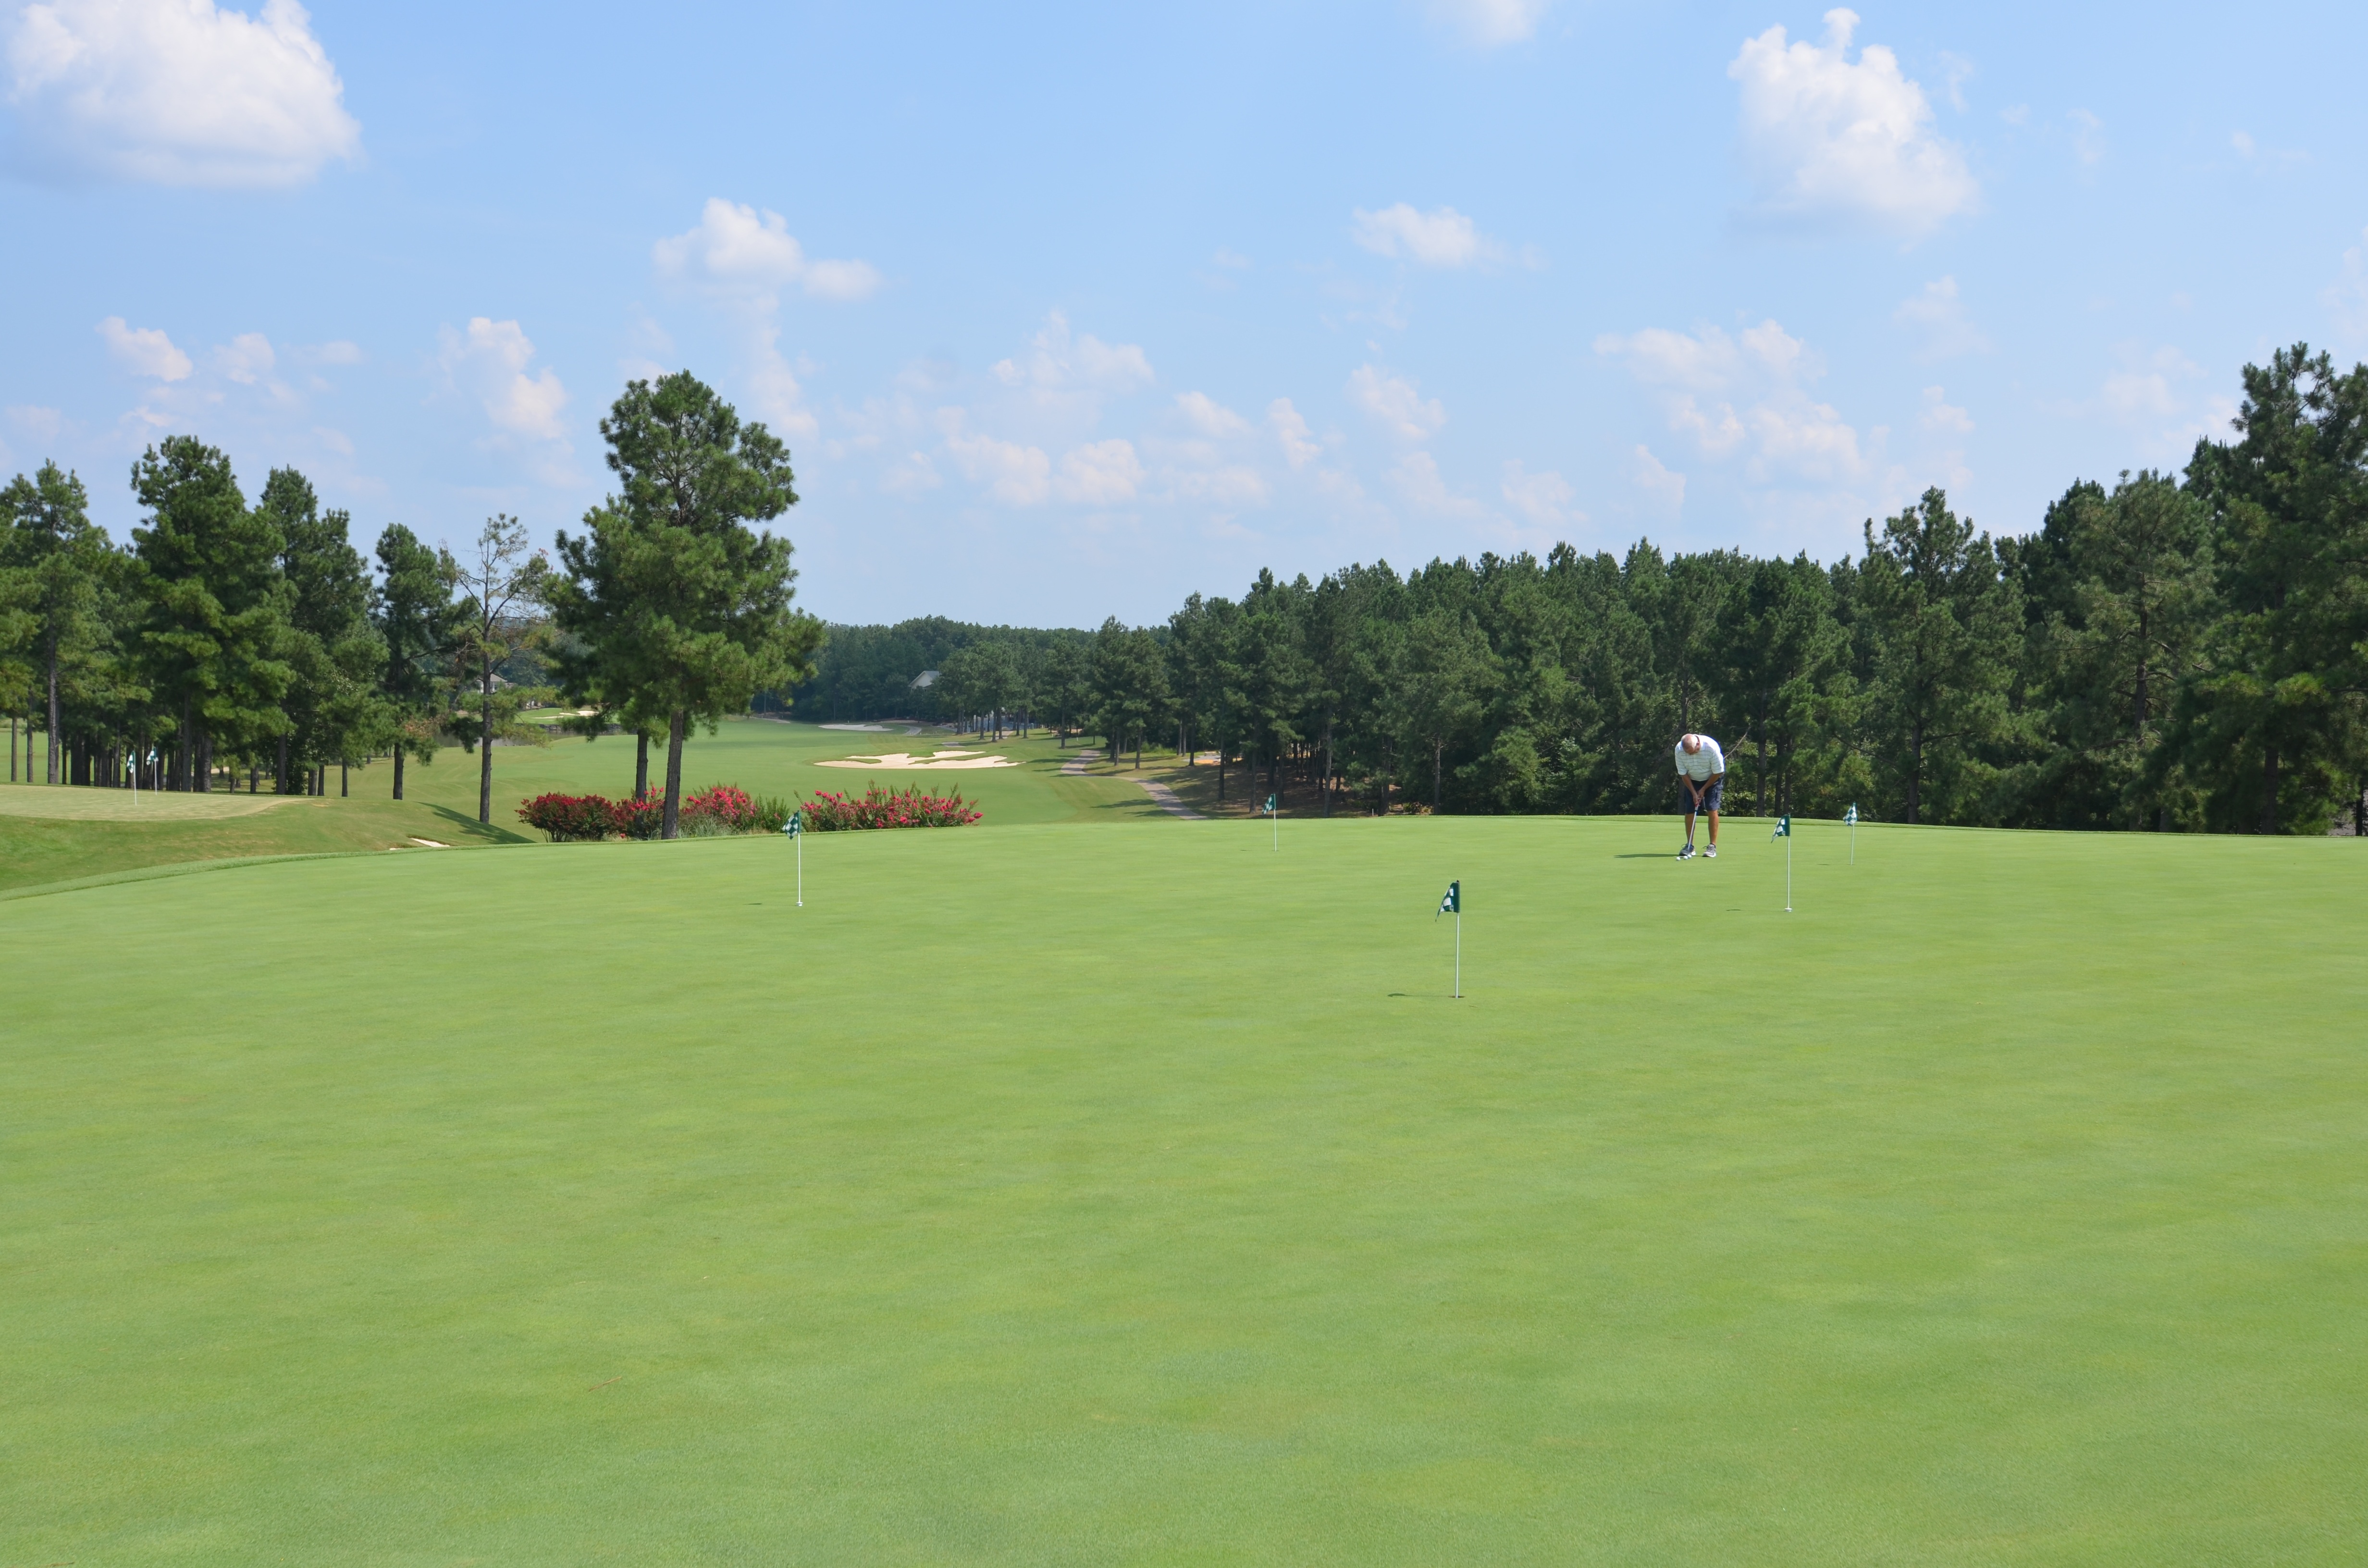
nature, grass, structure, sky, field, lawn, recreation, green, baseball field, plain, golf, golf course, golfing, golf club, trees, sports, resort, grassland, course, practice, golfer, golf course landscape, putting, ball game, outdoor recreation, sport venue